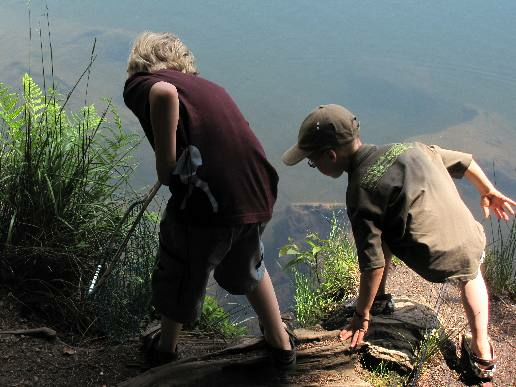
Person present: Yes